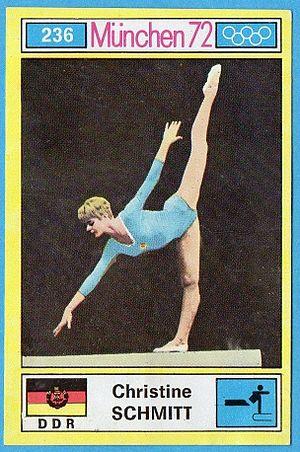
Christine Schmitt, née le 26 mai 1953 à Rostock, est une gymnaste artistique est-allemande.